Robert Walter (editor)

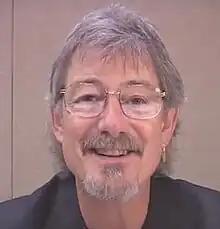
Walter in 2004

Robert Walter is an editor and an executive with several not-for-profit organizations. Most notably, he is the executive director and board president of the Joseph Campbell Foundation (JCF), an organization that he helped found in 1990 with choreographer Jean Erdman, Joseph Campbell's widow.